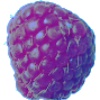
Label: Raspberry 1